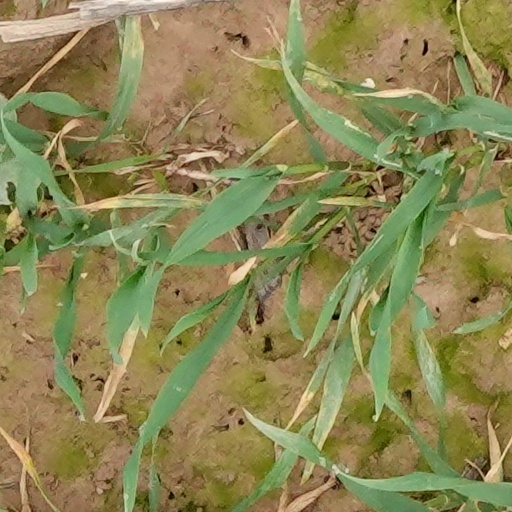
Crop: wheat